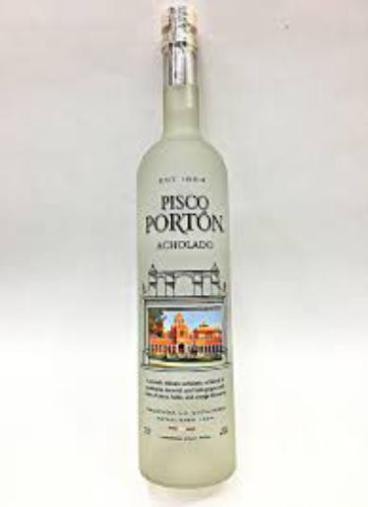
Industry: Food